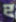
Number: 2